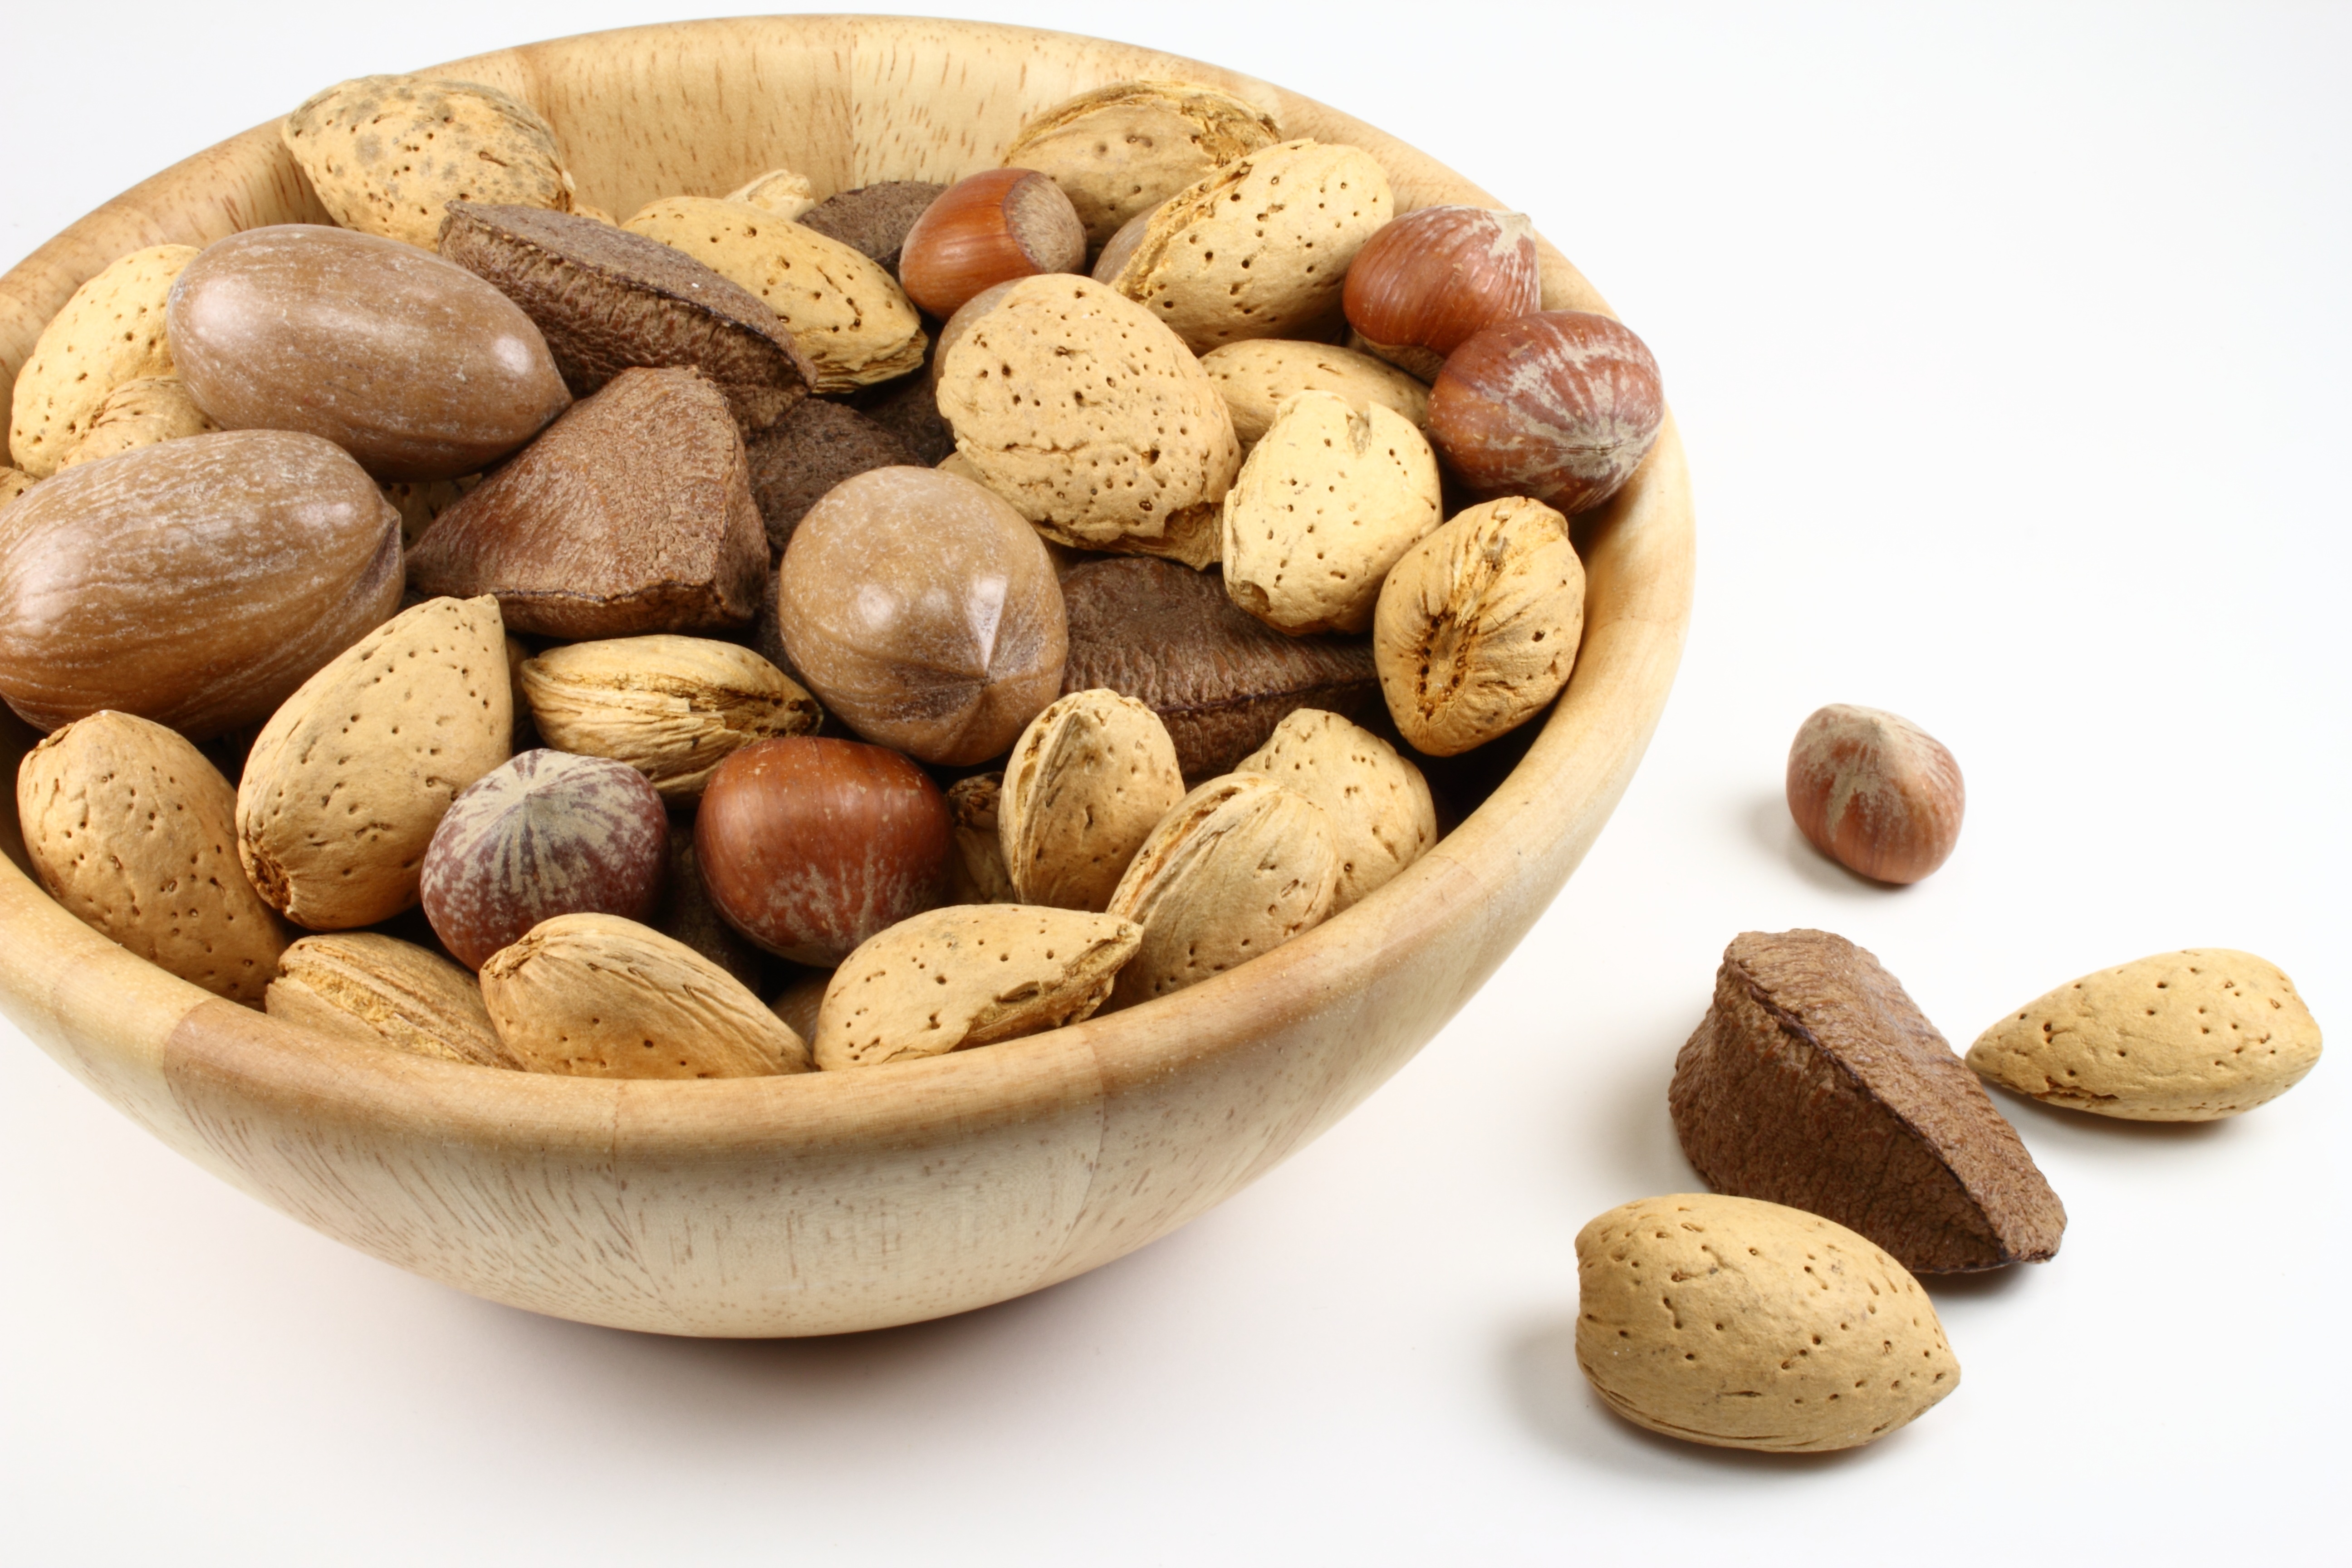
plant, fruit, bowl, food, produce, nut, healthy, snack, shell, nuts, nutrition, wooden, hazelnut, almonds, flowering plant, land plant, nuts seeds